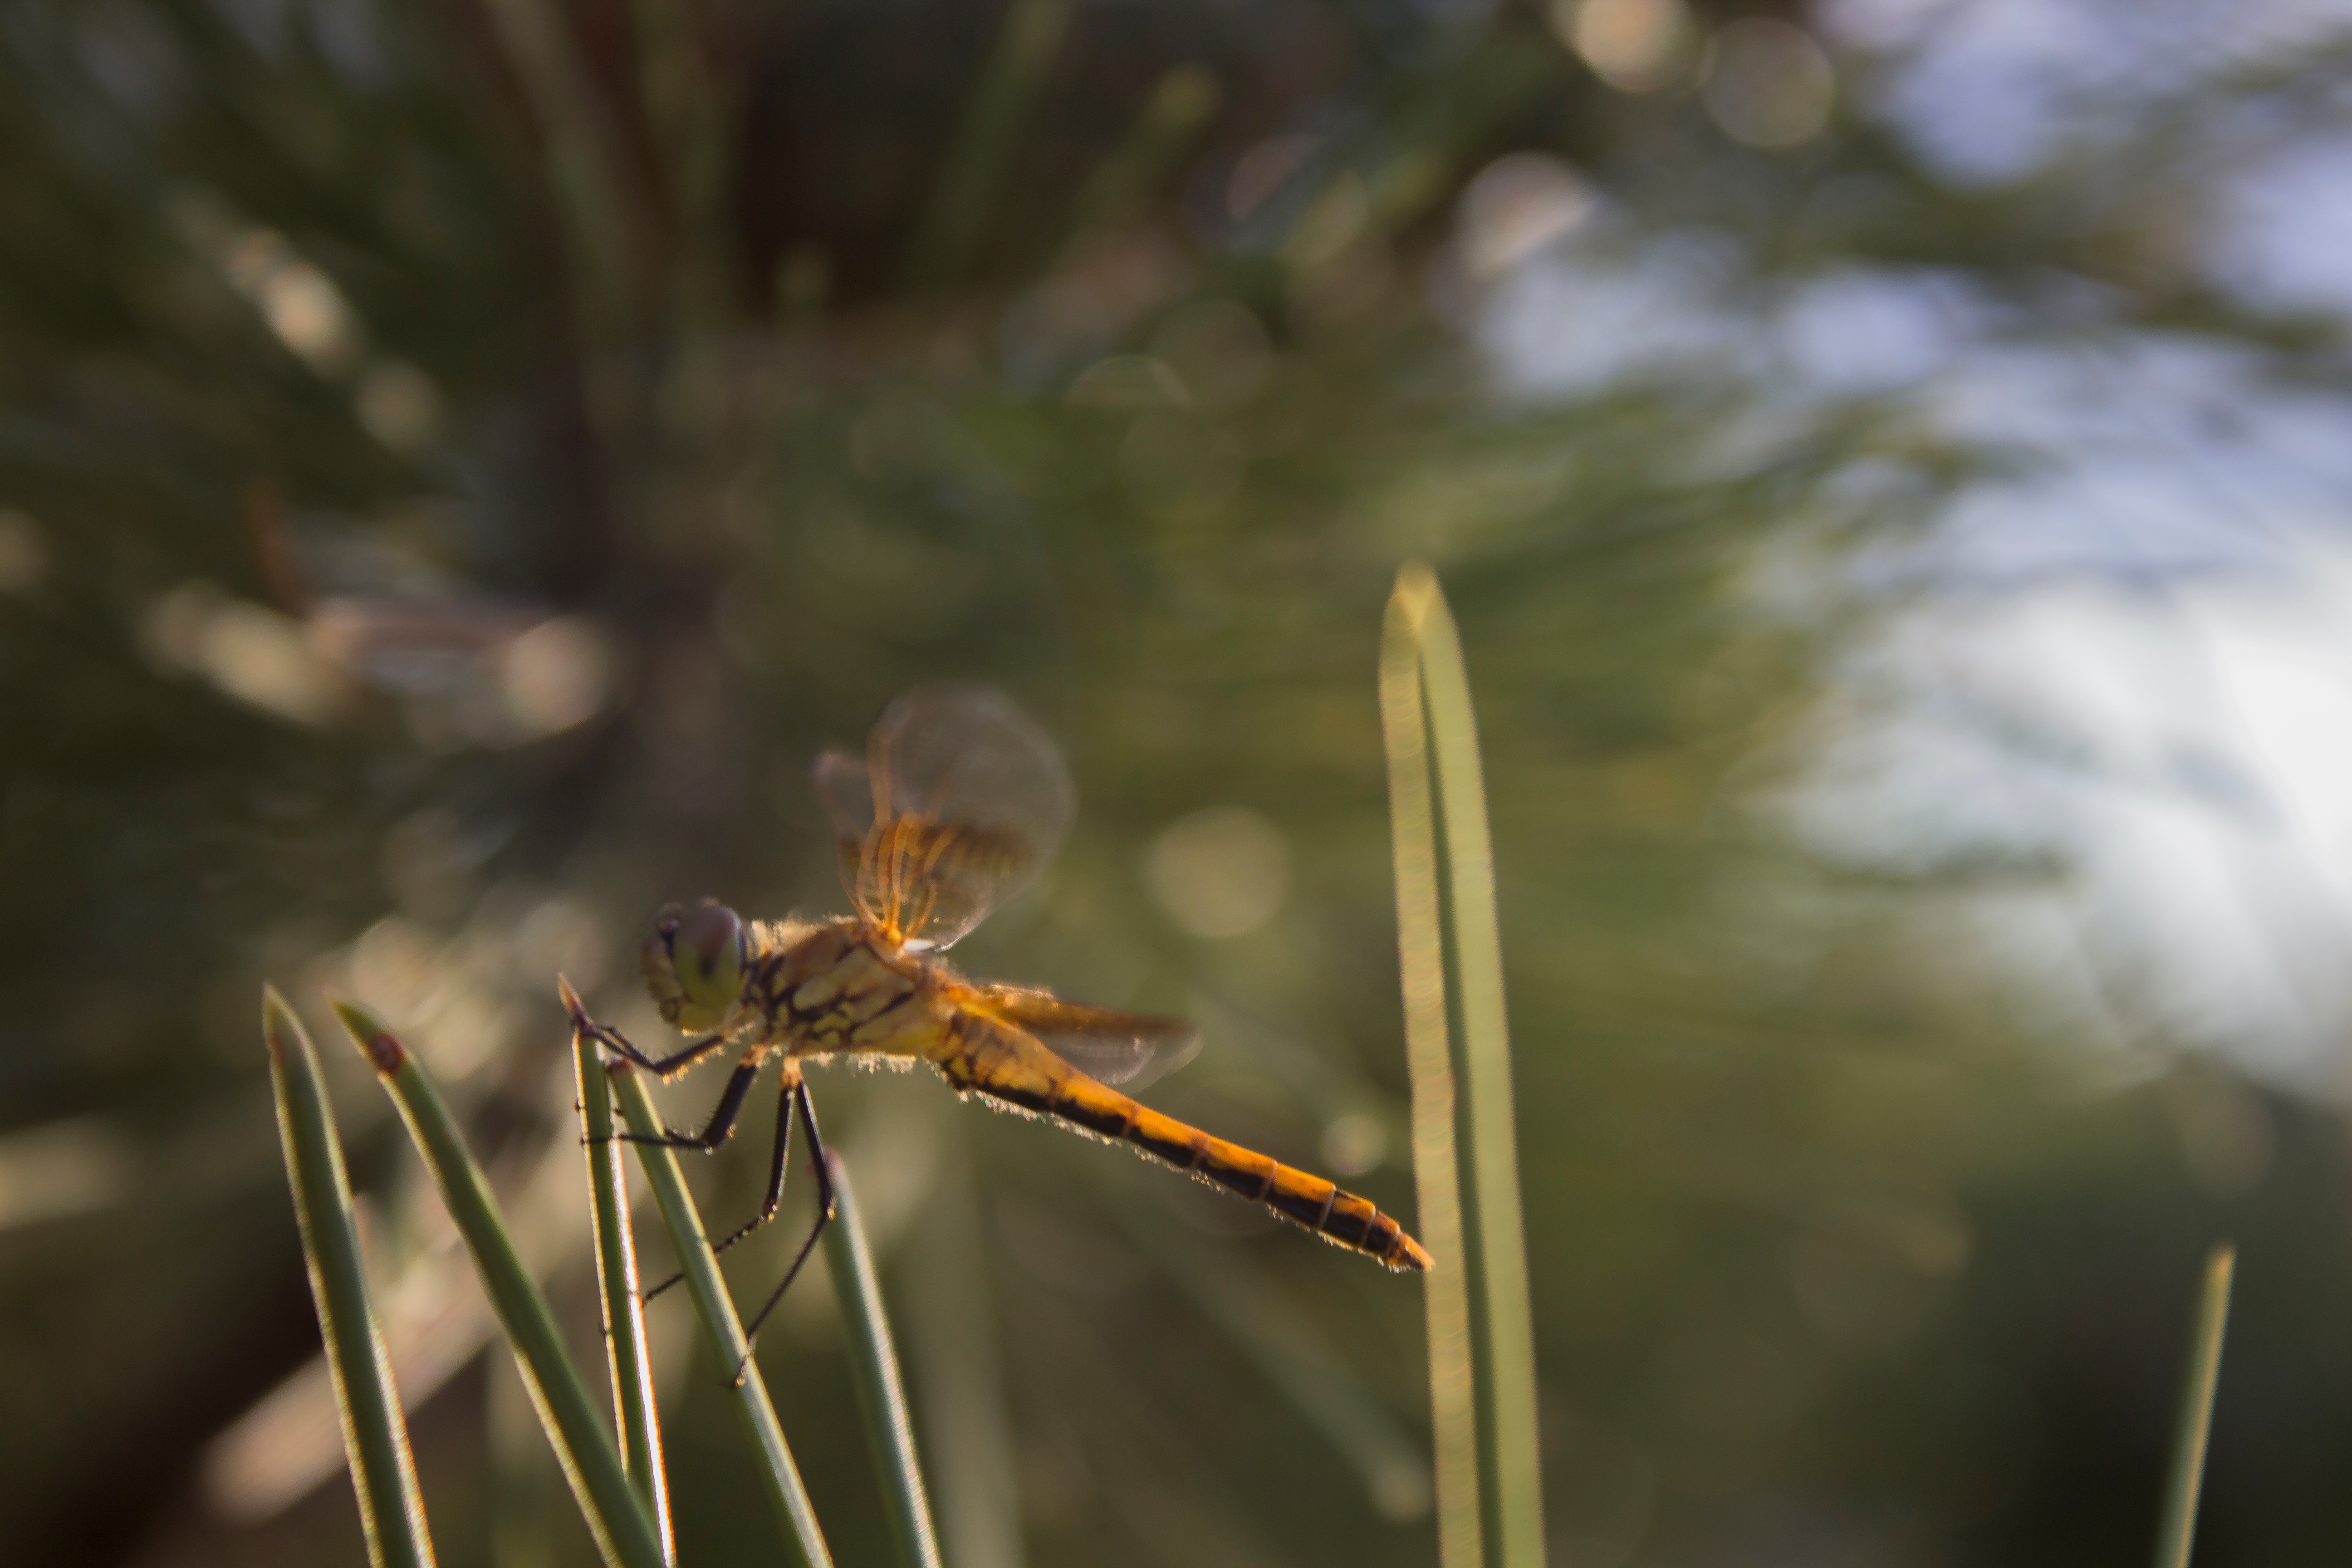
tree, nature, grass, branch, plant, photography, sunlight, morning, leaf, flower, green, insect, autumn, flora, fauna, invertebrate, close up, macro photography, grass family, plant stem